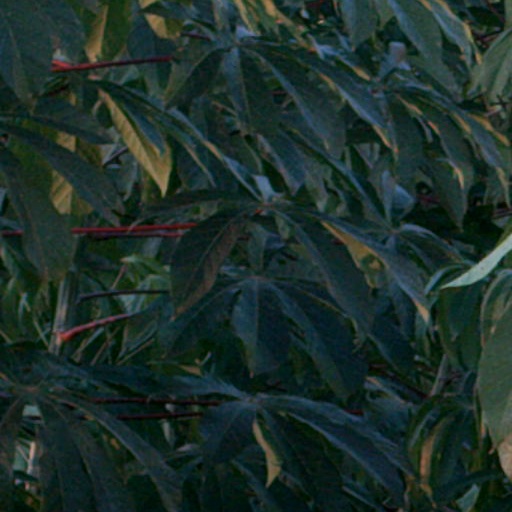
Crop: cassava